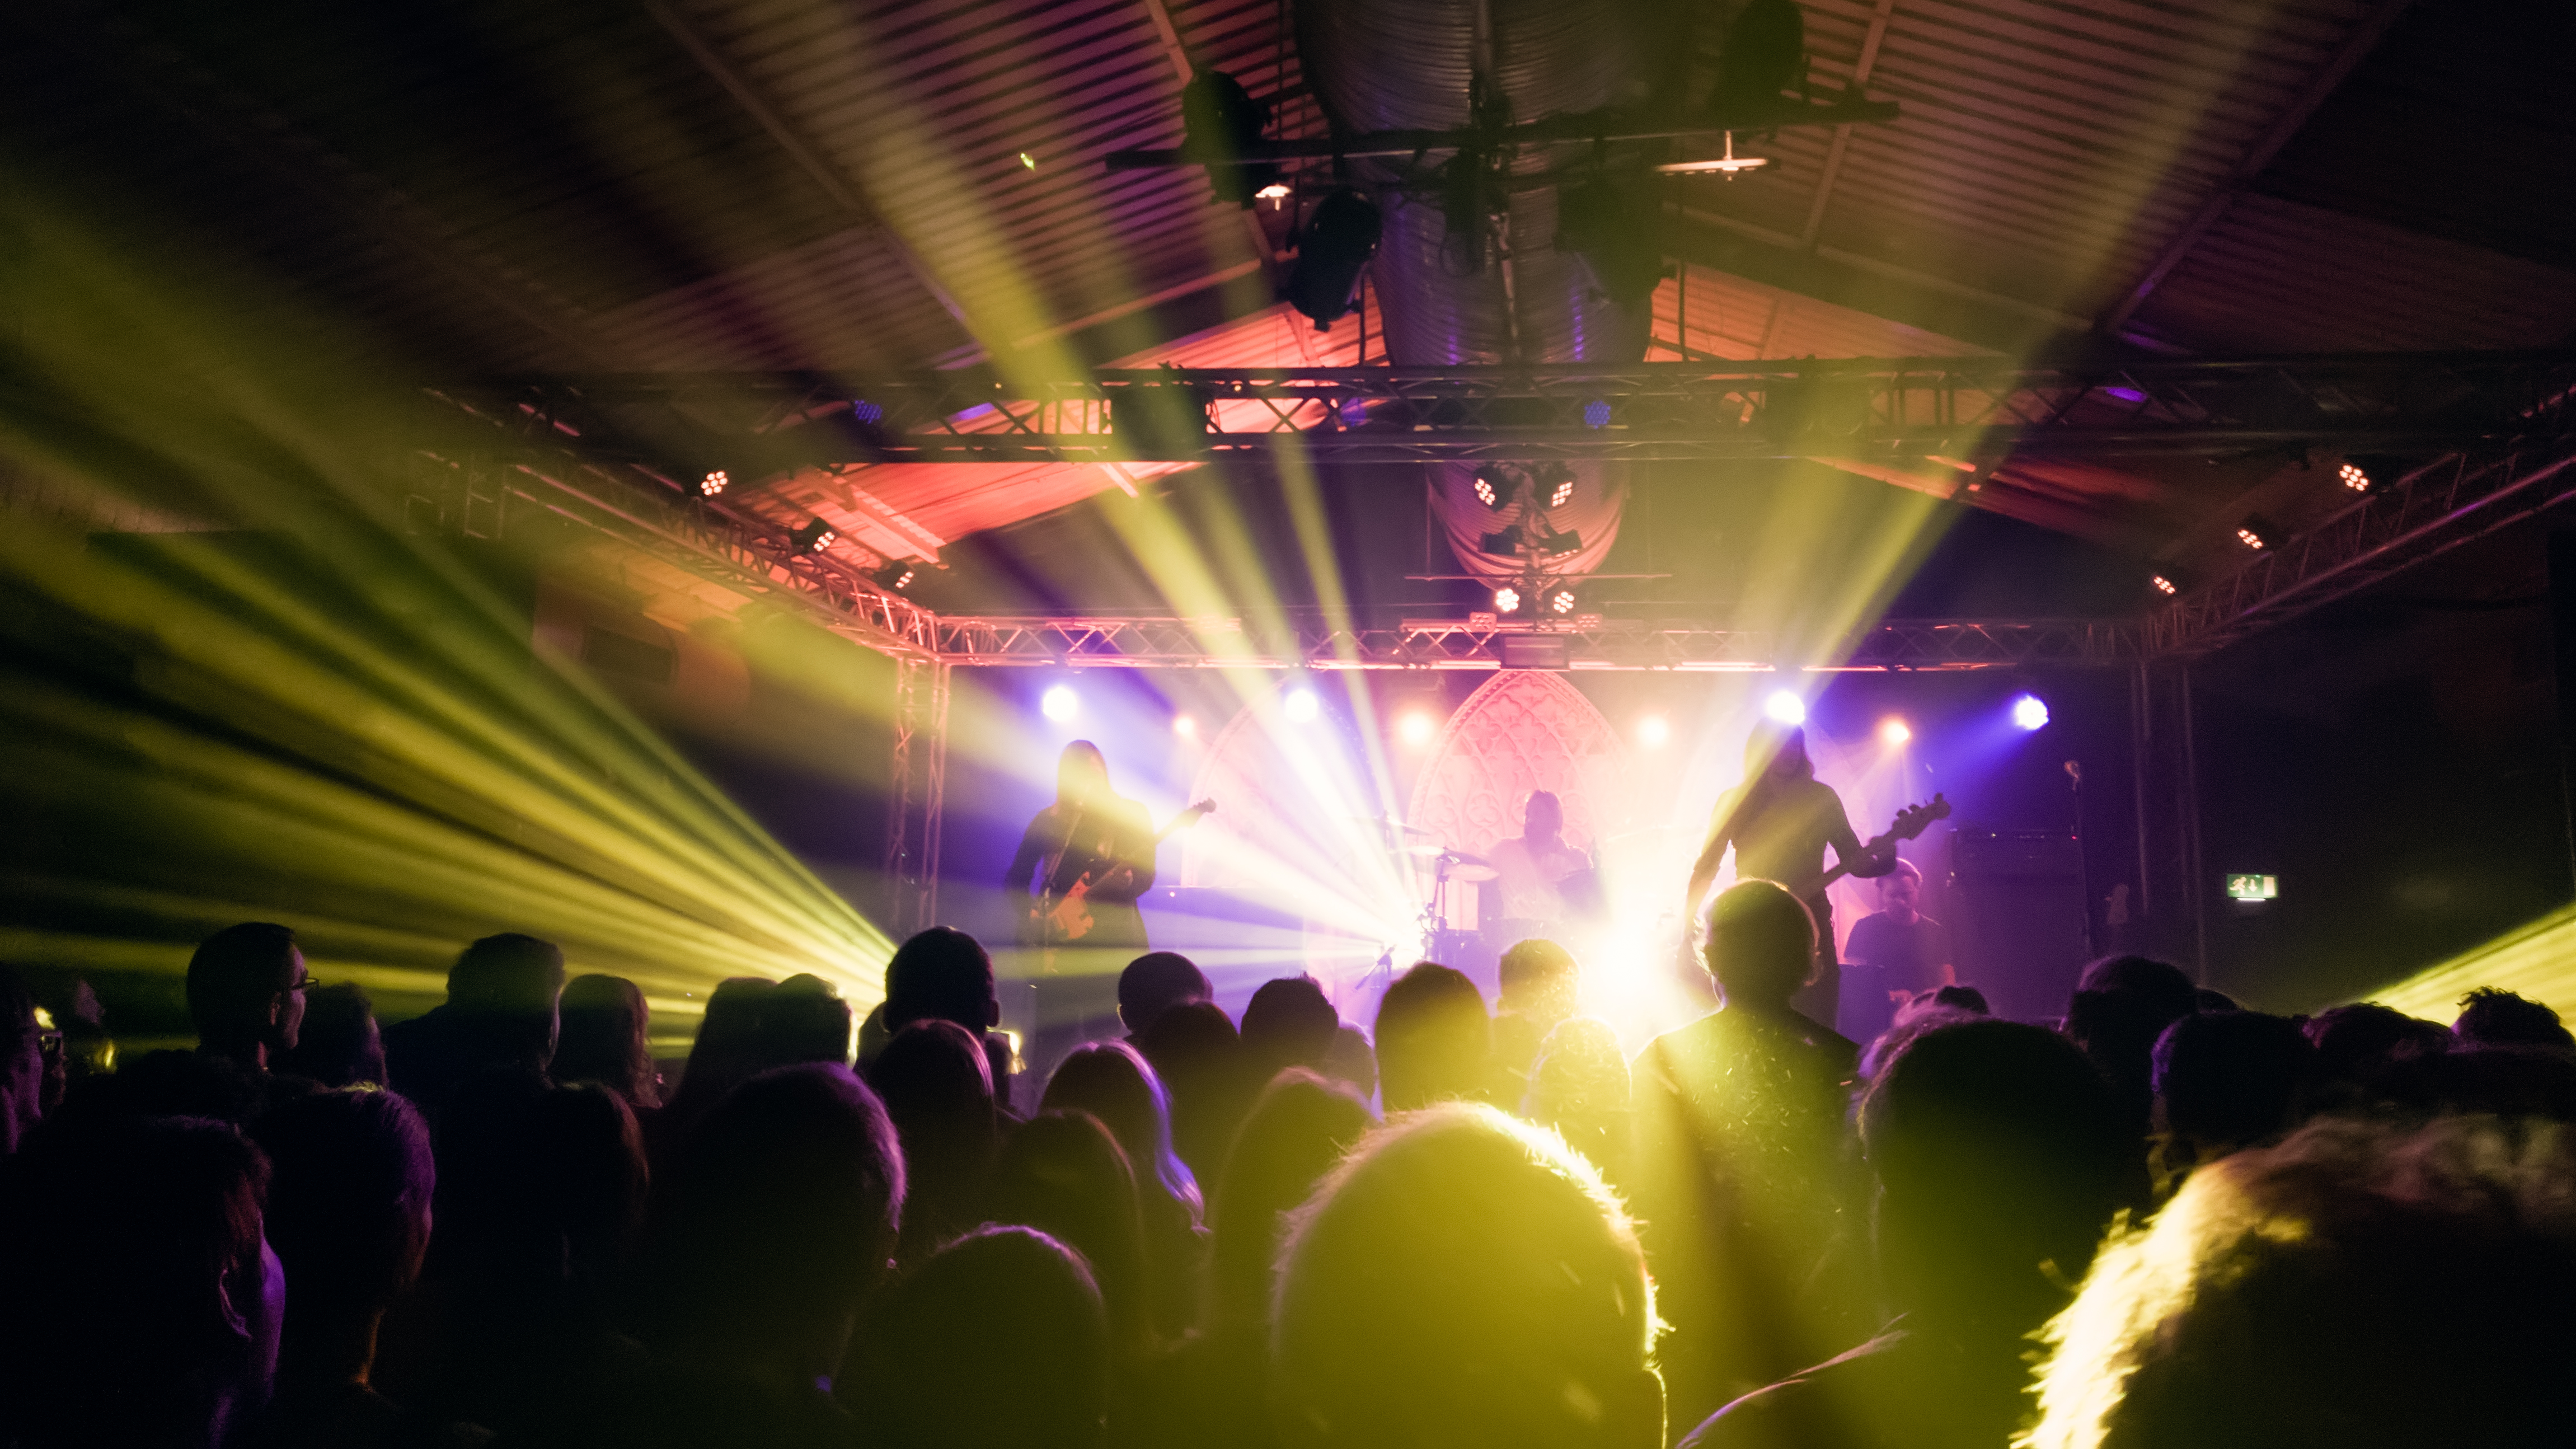
rock, music, light, night, crowd, concert, audience, nightlife, yellow, rave, lights, stage, performance, entertainment, disco, southampton, nightclub, bandofskulls, enginerooms, rockconcert, stagelights, performing arts, rock concert, atmosphere of earth, music venue